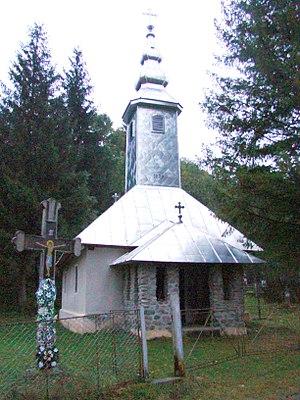
Bulz est une commune roumaine du județ de Bihor, en Transylvanie, dans la région historique de la Crișana et dans la région de développement Nord-Ouest.